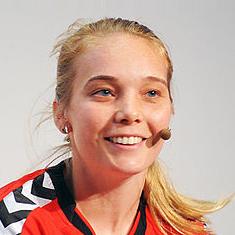
Age: 28